Pocahontas (1910 film)

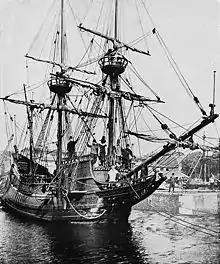
1909 Replica of "Halve Maen"

It is believed that a reproduction of Hendrik Hudson's ship, "Halve Maen" (English:"Half Moon"), was used in the film. The replica was originally constructed for the Hudson-Fulton Celebration in 1909. This belief comes from the identification of the vessel by "The New York Dramatic Mirror" reviewer who states, "One scene shows the copy of Henry Hudson's vessel used in the Hudson-Fulton celebration, and it is supposed in the film to represent the ship that brought John Smith and his party to America." Another reviewer from "The Moving Picture World" confirms the usage in the production: "We all know the story, but it was left for this enterprising concern to show us John Smith landing from the Half Moon, which was borrowed for the occasion. This occurs at the very beginning and gives the film a stamp of reality that seldom has been obtained in any historical subject." One flaw in the production was the scene in which Pocahontas appears in the court of King James and the setting draws attention over the action itself. The lack of a throne and unusual shaped windows, likened to those of a conservatory or enclosed veranda by the reviewer, diminishing the effect of the short scene.